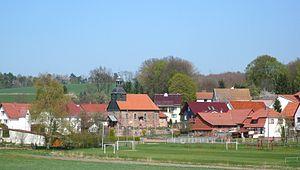
Schachtebich est une commune allemande située dans l'arrondissement d'Eichsfeld en Thuringe.